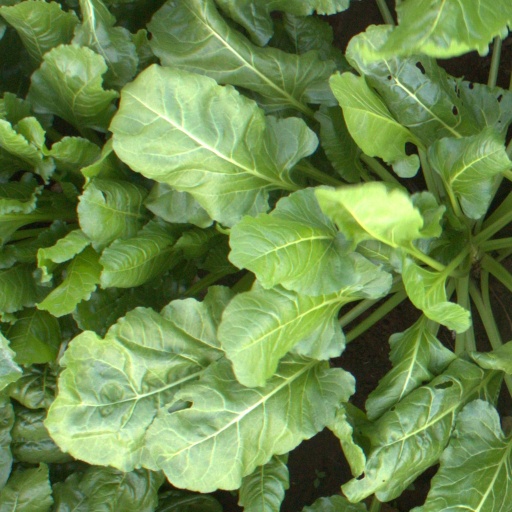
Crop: sugar beet